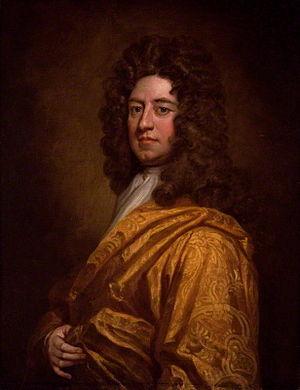
George Stepney était un poète et diplomate anglais.